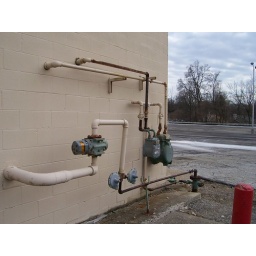
A nice wall arrangement of gas meters and piping on the back end of a building in Worthington, Ohio.